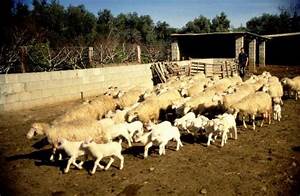
Label: pecora